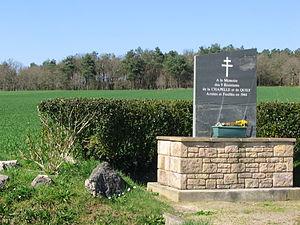
Monument commémoratif en hommage aux résistants qui furent fusillés à cet endroit. Texte
La Chapelle-Caro [la ʃapɛl kaʁo] est une ancienne commune française située dans le département du Morbihan, en région Bretagne, devenue, le 1ᵉʳ janvier 2016, une commune déléguée de la commune nouvelle de Val-d'Oust.